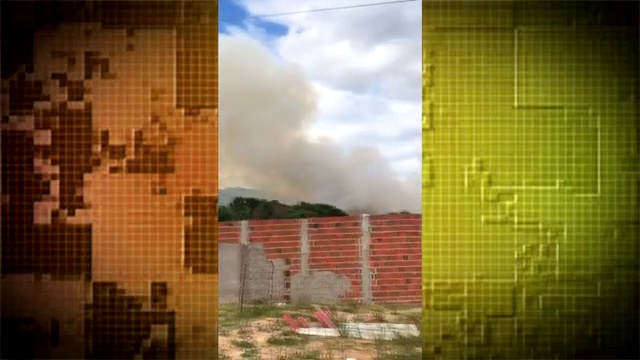
Fire: no
Smoke: yes